Faubourg Marigny

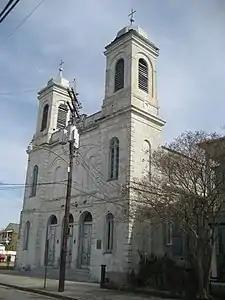
The Marigny Opera House, a performing arts center adapted from a former Catholic church, in Faubourg Marigny.

Formerly part of a plantation, this area was developed by Creole landowner Bernard de Marigny, beginning in the early 19th century. He divided his plantation and sold the lots in an 1806 subdivision, the Faubourg Marigny. They sold so quickly that he extended the development four years later. Sales of the affordable, modest-sized lots were spurred in 1831 when the Pontchartrain Railroad, or “Smoky Mary,” began running on Elysian Fields Avenue.